Nitrolic acid

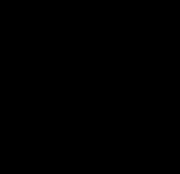
Structure of a nitrolic acid.

Nitrolic acids are organic compounds with the functional group RC(NO)=NOH. They are prepared by the reaction of nitroalkanes with base and nitrite sources: